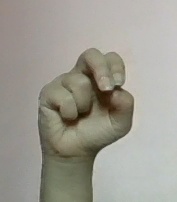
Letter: gaaf